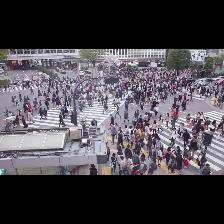
Label: Human